Carlos Knox

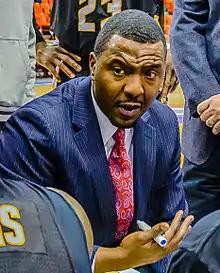
Knox speaks during a time out in 2015

Carlos Knox (born October 7, 1974) is an American former basketball player . He is considered one of the best players to ever represent Indiana University – Purdue University Indianapolis, leading NCAA in scoring for two straight seasons. Knox was also named NCAA Player of the Year as a senior with the Jaguars. In 2004, he was inducted into the school's Hall of Fame and his jersey was hung in its basketball facility.